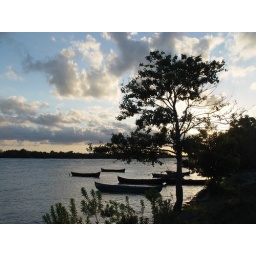
boats on the river danube in romania